Robert Thomson (executive)

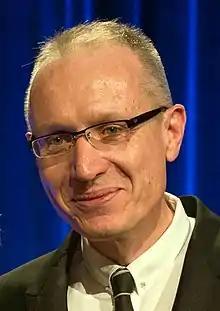
Thomson in 2014

Robert James Dell’Oro Thomson (born 11 March 1961) is an Australian journalist and business executive. He has been the chief executive of News Corp since 2013.